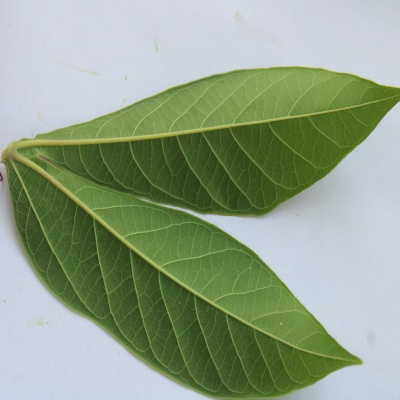
Crop: Cassava
Condition: healthy